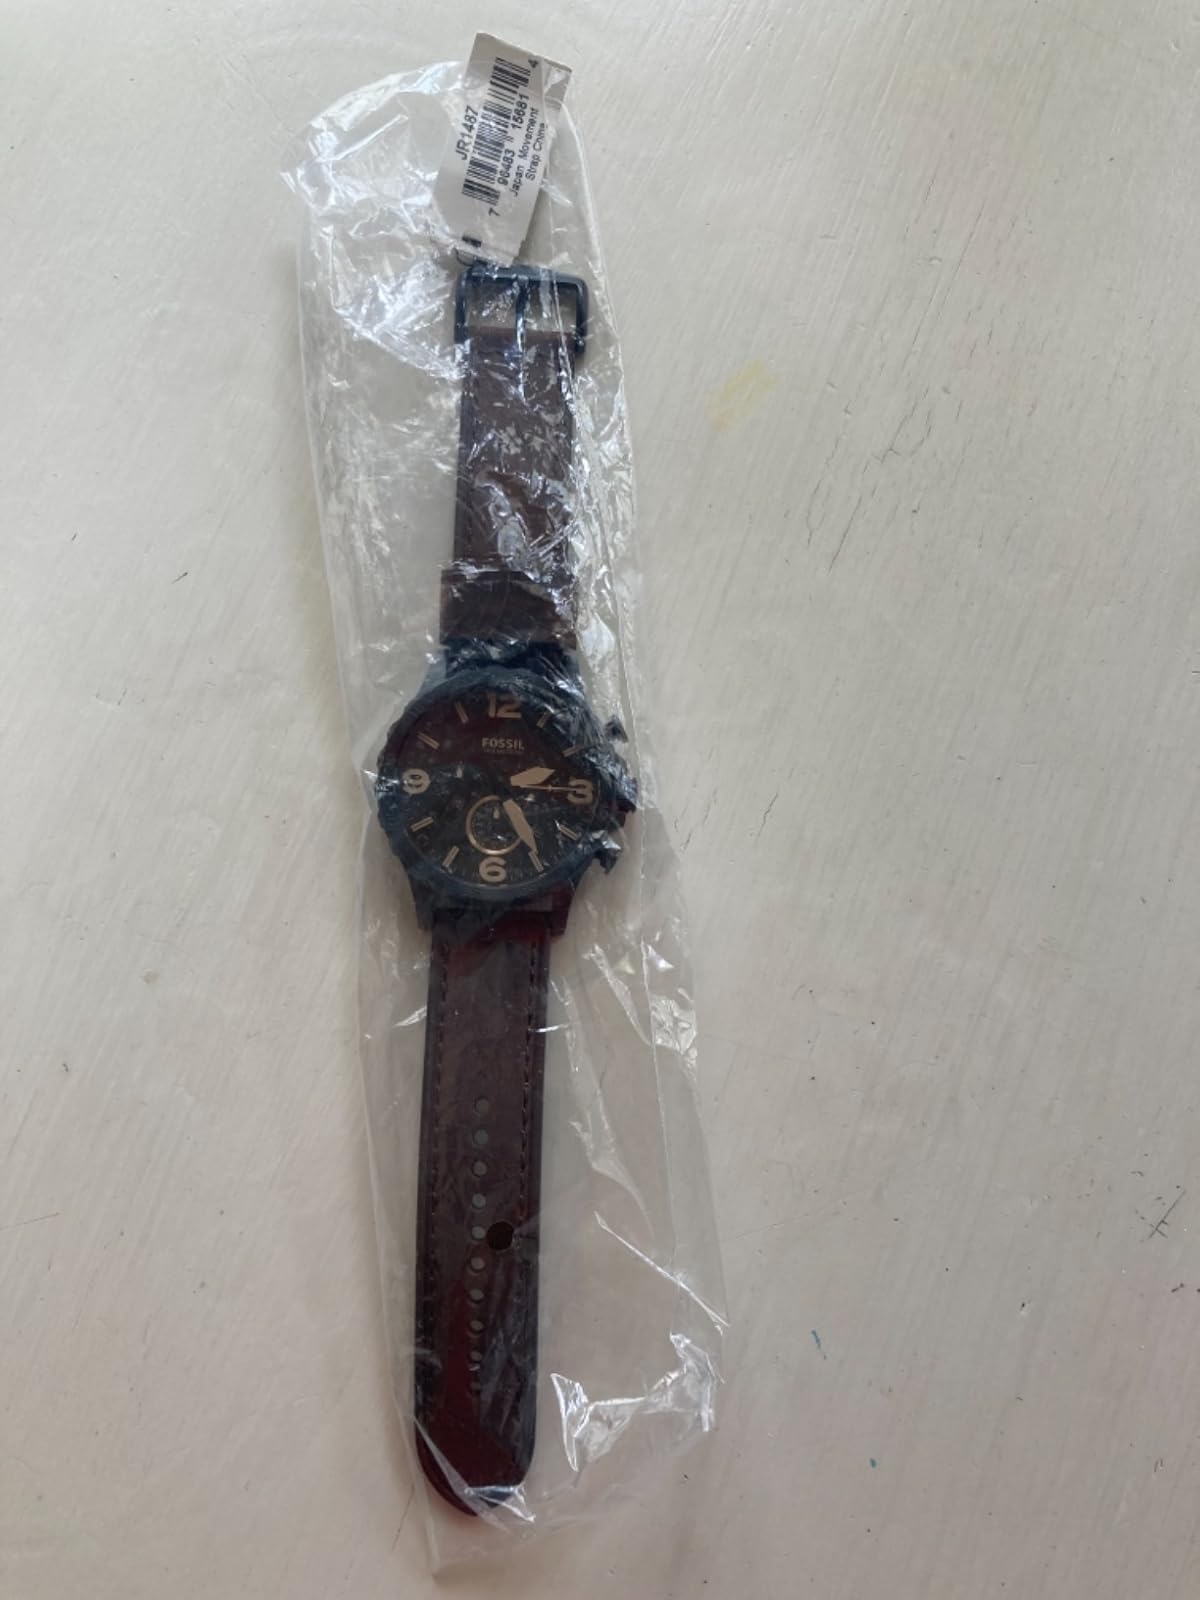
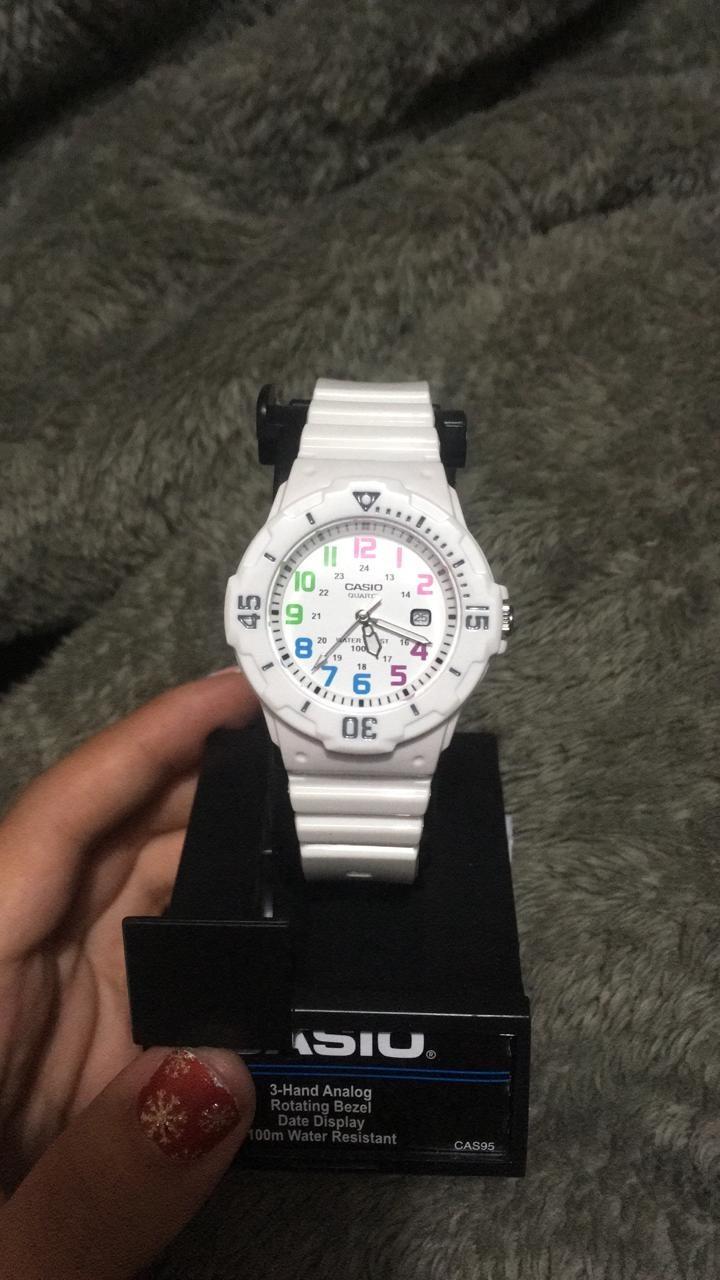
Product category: accessories_watch
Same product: no